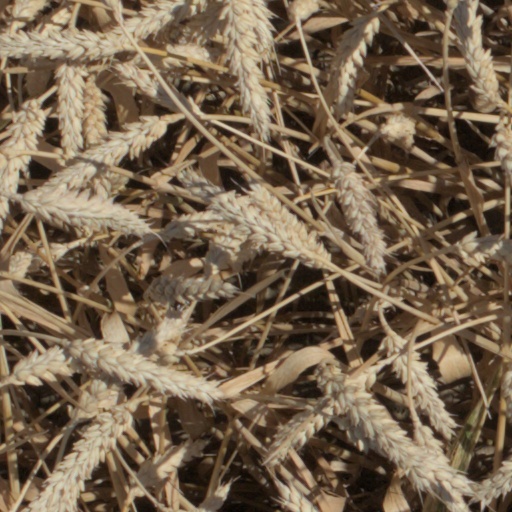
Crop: wheat